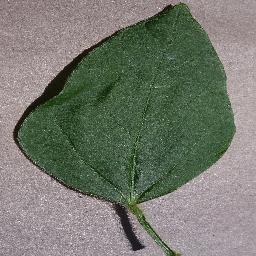
Label: Soybean___healthy